Old Mill station

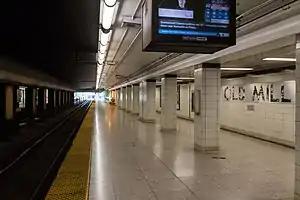

Old Mill is a subway station on Line 2 Bloor–Danforth of the Toronto subway in Toronto, Ontario, Canada. It is located at 2672 Bloor Street West at Old Mill Terrace and Humber Boulevard in the Kingsway residential neighbourhood. Nearby destinations include the Old Mill Inn and Park Lawn Cemetery.